Mathematics of the Incas

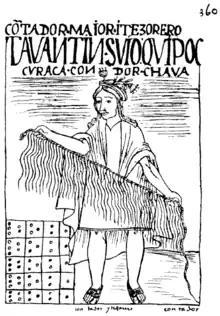
Quipukamayuq with his quipu and a yupana, the main instruments used by the Incas in mathematics.

The mathematics of the Incas (or of the Tawantinsuyu) was the set of numerical and geometric knowledge and instruments developed and used in the nation of the Incas before the arrival of the Spaniards. It can be mainly characterized by its usefulness in the economic field. The quipus and yupanas are proof of the importance of arithmetic in Inca state administration. This was embodied in a simple but effective arithmetic, for accounting purposes, based on the decimal numeral system; they too had a concept of zero, and mastered addition, subtraction, multiplication, and division. The mathematics of the Incas had an eminently applicative character to tasks of management, statistics, and measurement that was far from the Euclidean outline of mathematics as a deductive corpus, since it was suitable and useful for the needs of a centralized administration.